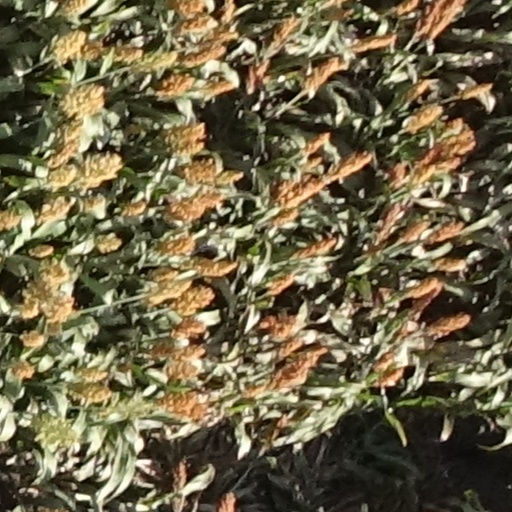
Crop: sorghum